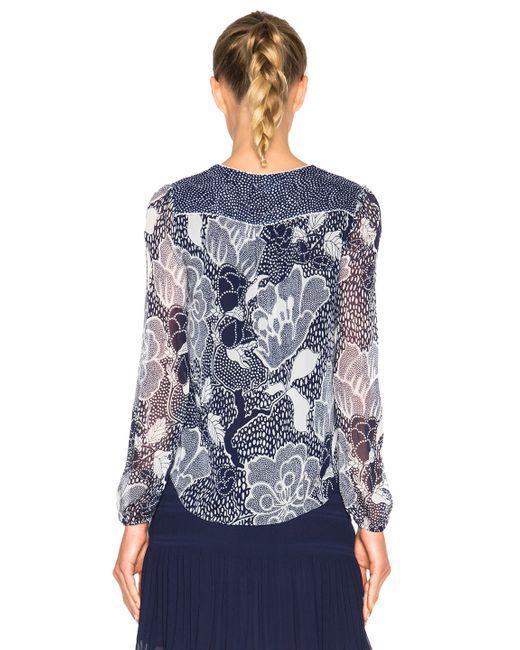
top mit Blumenmuster, transparenten Ärmeln und blauem Rock